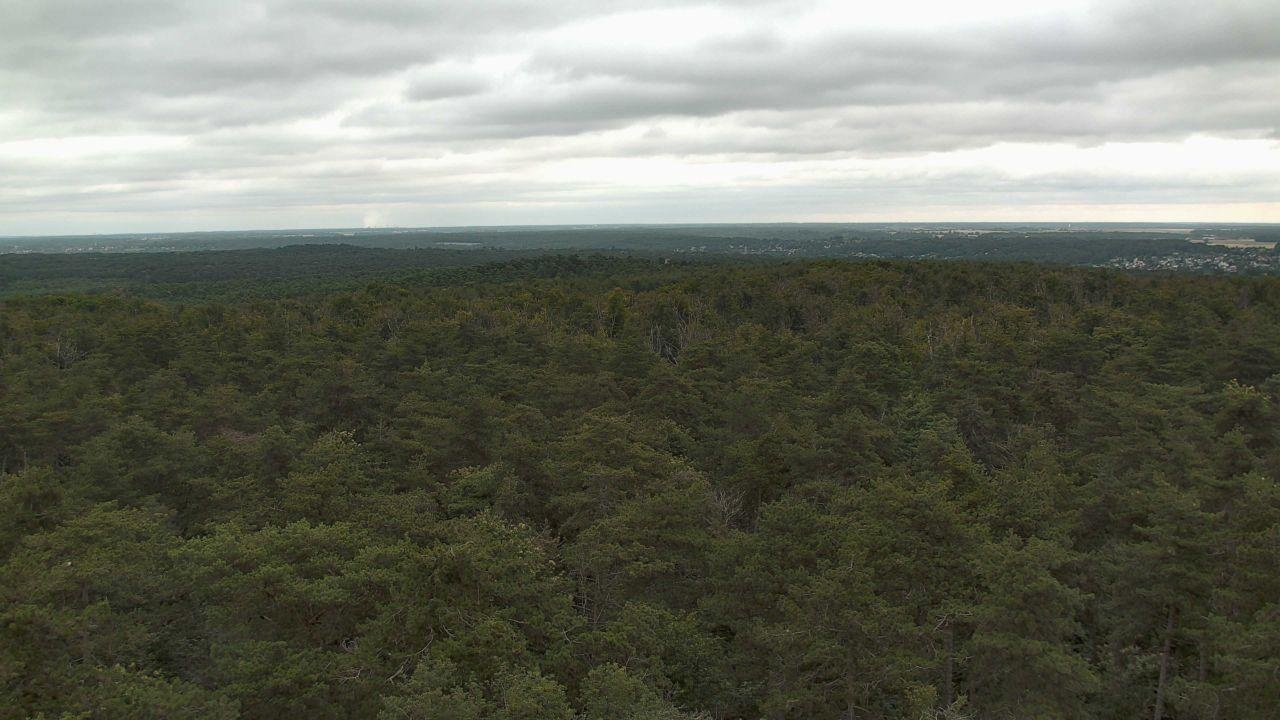
Fire: no
Smoke: yes